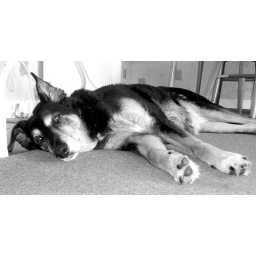
Tammy in black and white